Adolphe Lippig Boyce

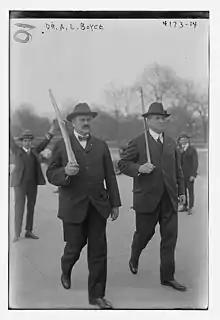
Boyce in 1917

Major Adolphe Lippig Boyce, M.D. (1866 – 1955) was the commander of Boyce's Tigers, a paramilitary group. He trained civilians on Governor's Island prior to World War I and New York City Center prior to World War II.